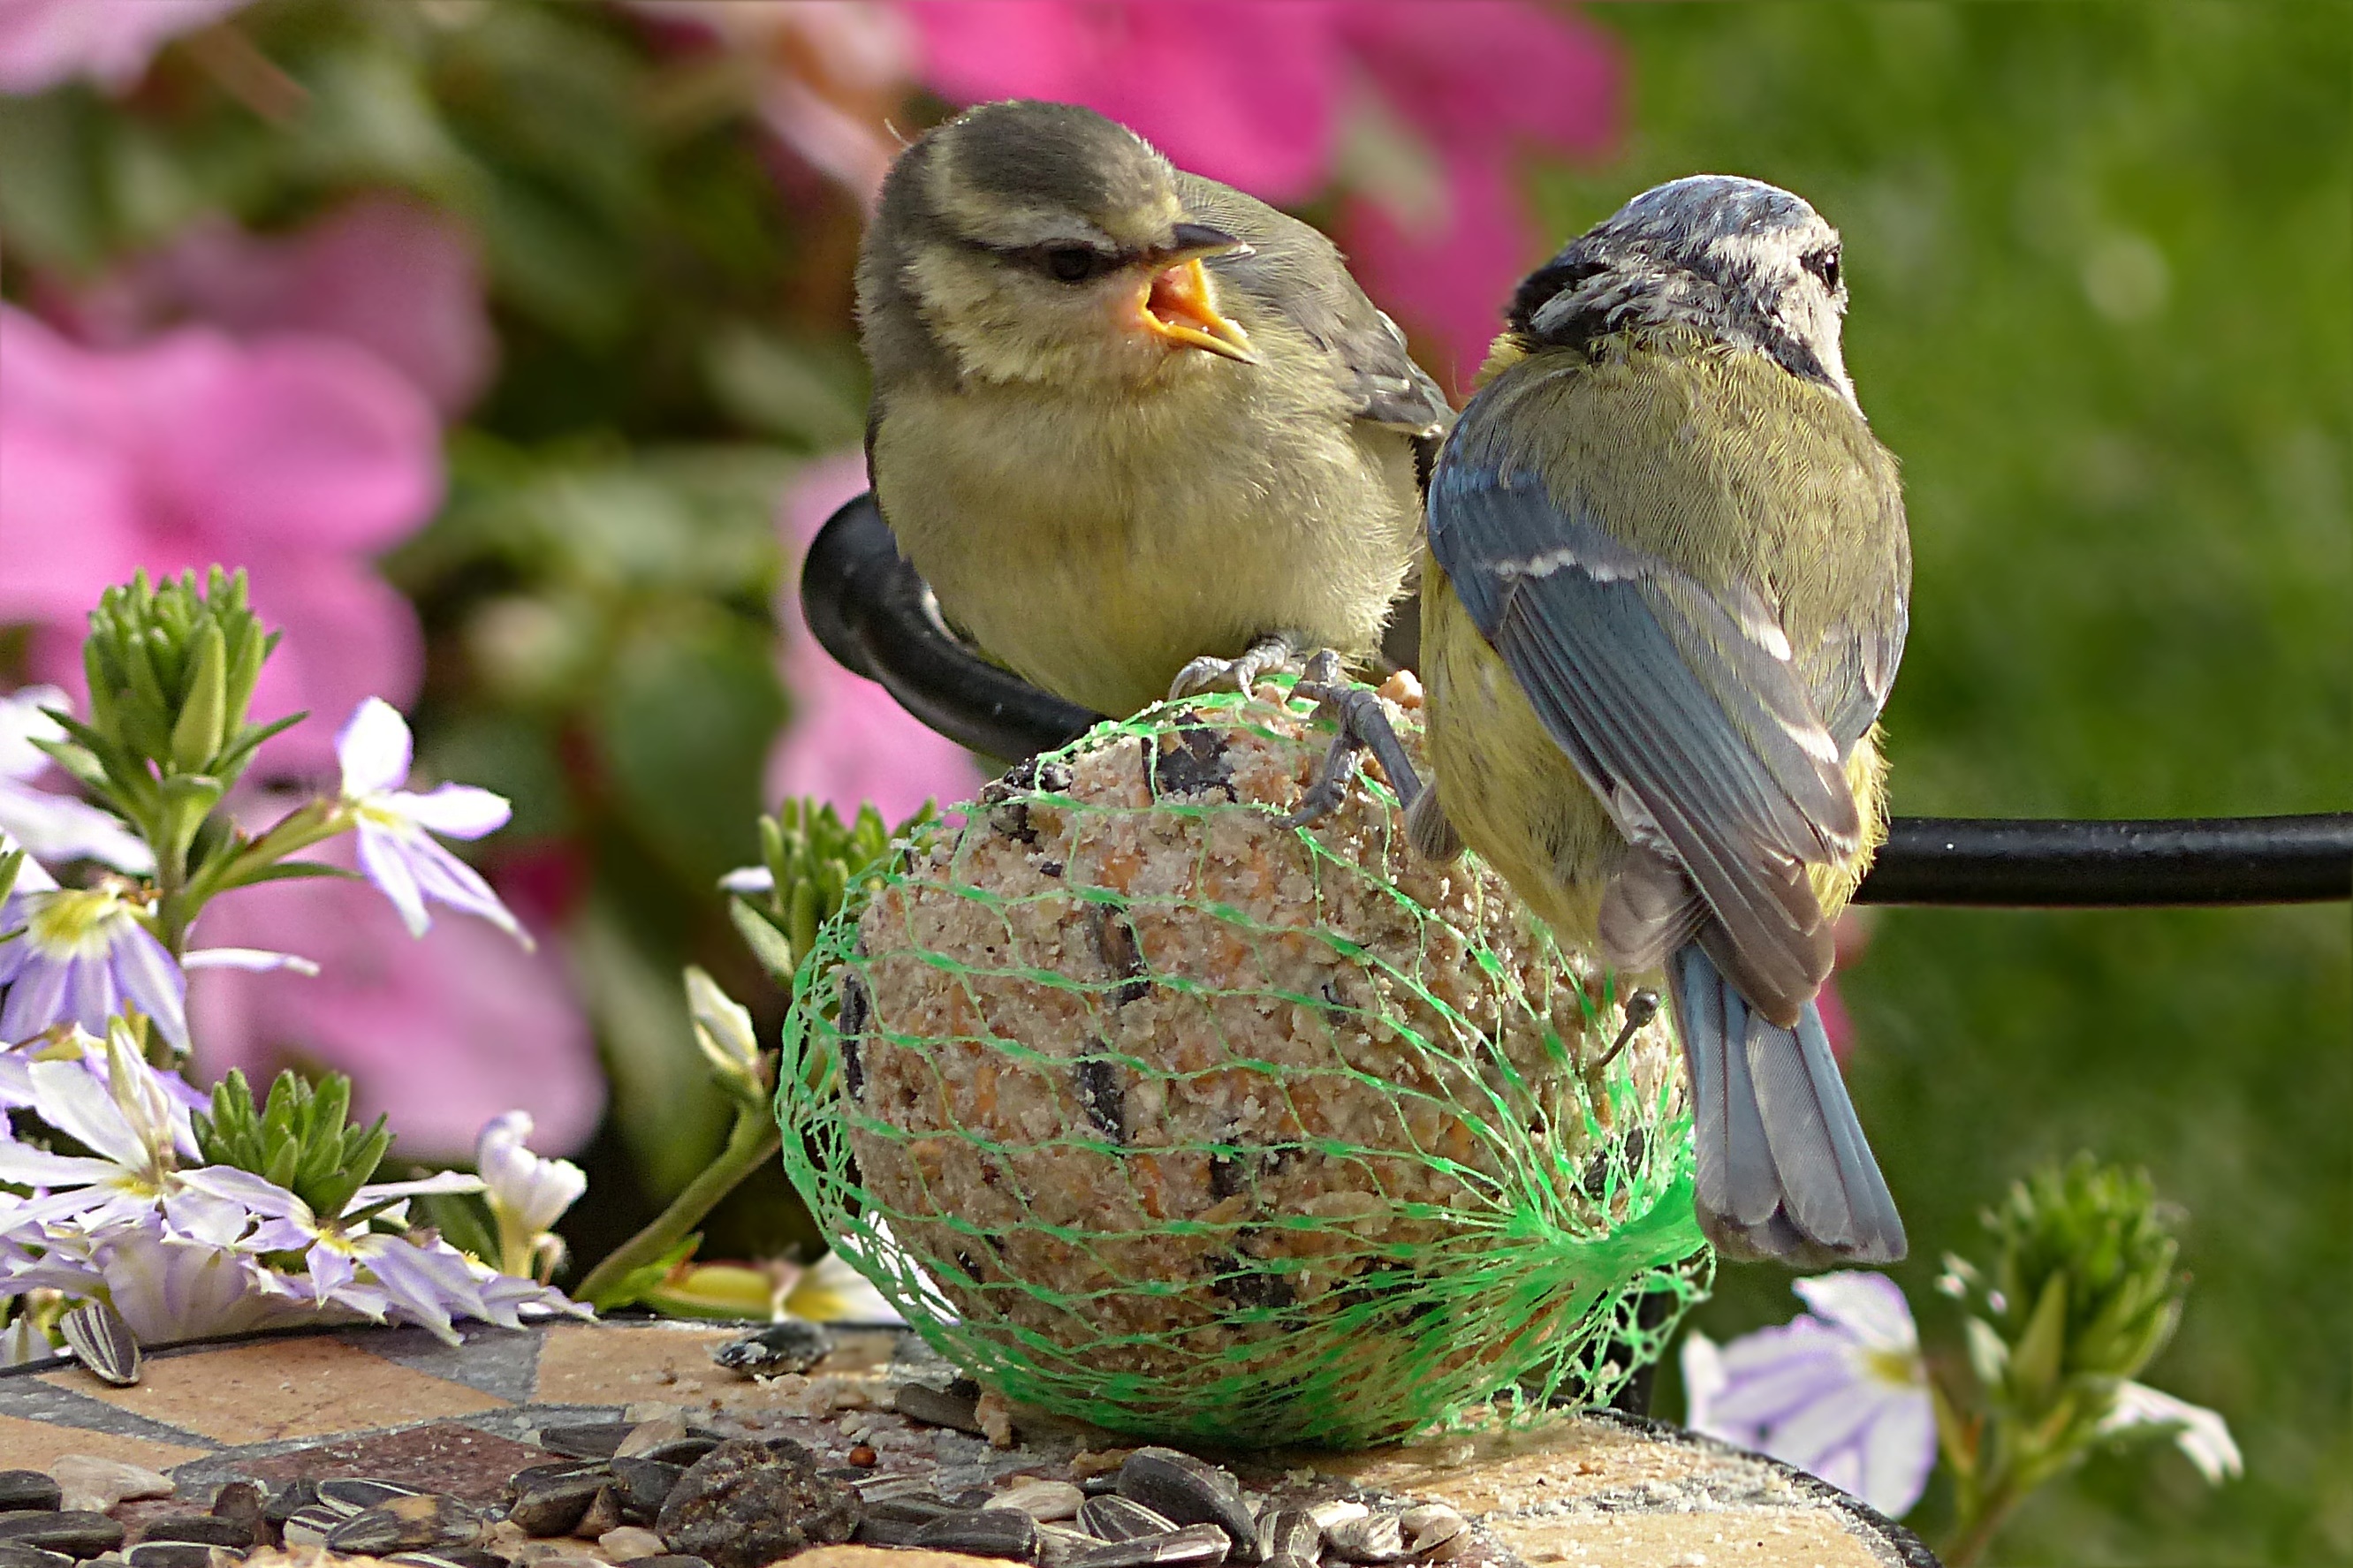
branch, bird, flower, wildlife, young, beak, garden, fauna, vertebrate, sparrow, blue tit, finch, parakeet, foraging, cyanistes caeruleus, house sparrow, perching bird, common pet parakeet